Hotel de Inmigrantes

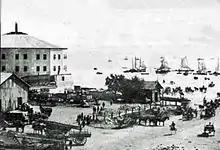
Ships arriving at the port near Rotonda de Retiro (left), 1880

This project was delayed for 20 years due to bureaucracy and another cholera outbreak. The government approved the plans and budget in 1883 and the construction in 1889 but the contractors, Udina & Mosca, were not offered a contract until 1905. In 1909, after more delays, they were replaced by Hungarian architect Juan Kronfuss and the German contracting company Wayss & Freytag. The complex was built at the Port of Buenos Aires, specifically Puerto Madero, for ease of use. The accommodations facilities were among the first buildings to be built using reinforced concrete in Buenos Aires. It was also near a railway station that went directly into the city, which made it a convenient location.